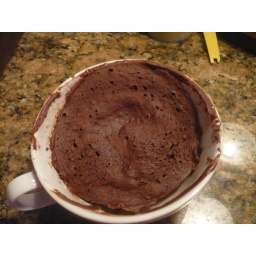
cooked cake in a cup